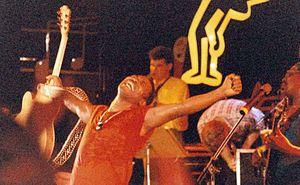
Georges Benson en 1986 au Montreux Jazz Festival.
George Benson est un guitariste, chanteur, et compositeur de jazz né le 22 mars 1943 à Pittsburgh en Pennsylvanie aux États-Unis.